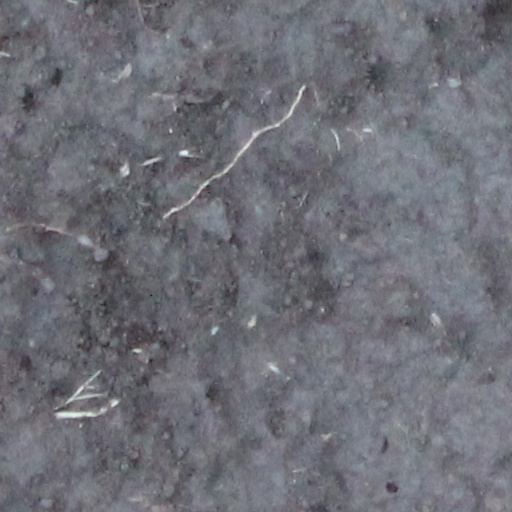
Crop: wheat